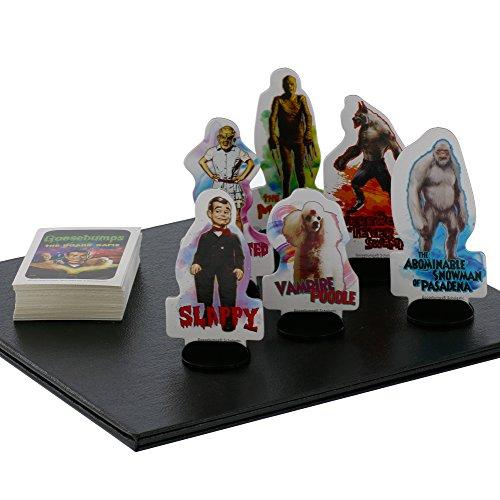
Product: Goosebumps Movie Game - Thrilling Family Board Game - Battle Each Other In A Frantic Race To The Typewriter/End (Ages 8+)
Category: Toys & Games | Games & Accessories | Board Games
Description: Family Board Game Provides Thrilling Fun And Unpredictability.
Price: $23.00
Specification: ProductDimensions:10x3x10inches|ItemWeight:1.75pounds|ShippingWeight:2.15pounds(Viewshippingratesandpolicies)|DomesticShipping:ItemcanbeshippedwithinU.S.|InternationalShipping:ThisitemcanbeshippedtoselectcountriesoutsideoftheU.S.LearnMore|ASIN:B013GYC6KS|Itemmodelnumber:COBBLEHILL|Manufacturerrecommendedage:3months-8years